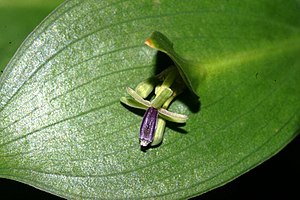
Musetorn-slægten
Tungeblad (Ruscus hypoglossum)